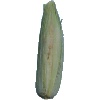
Label: Corn Husk 1